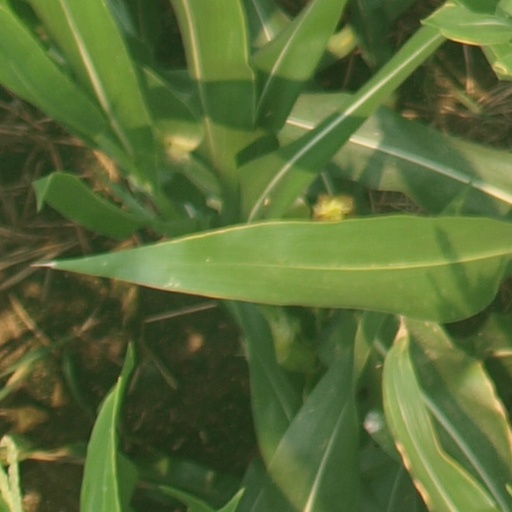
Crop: maize; corn